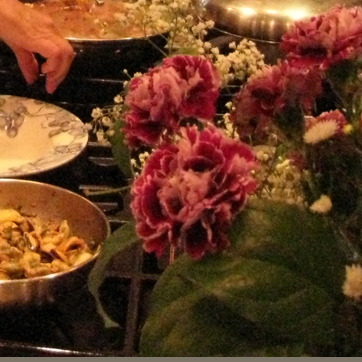
Material: foliage